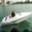
Label: ship